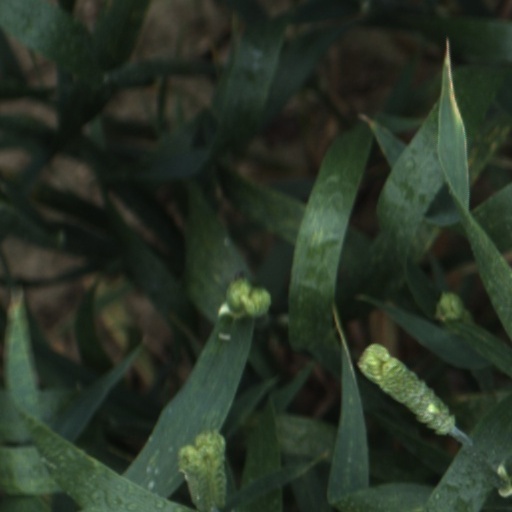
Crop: wheat